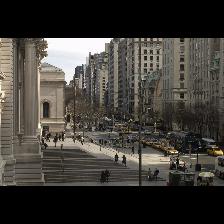
Label: Human